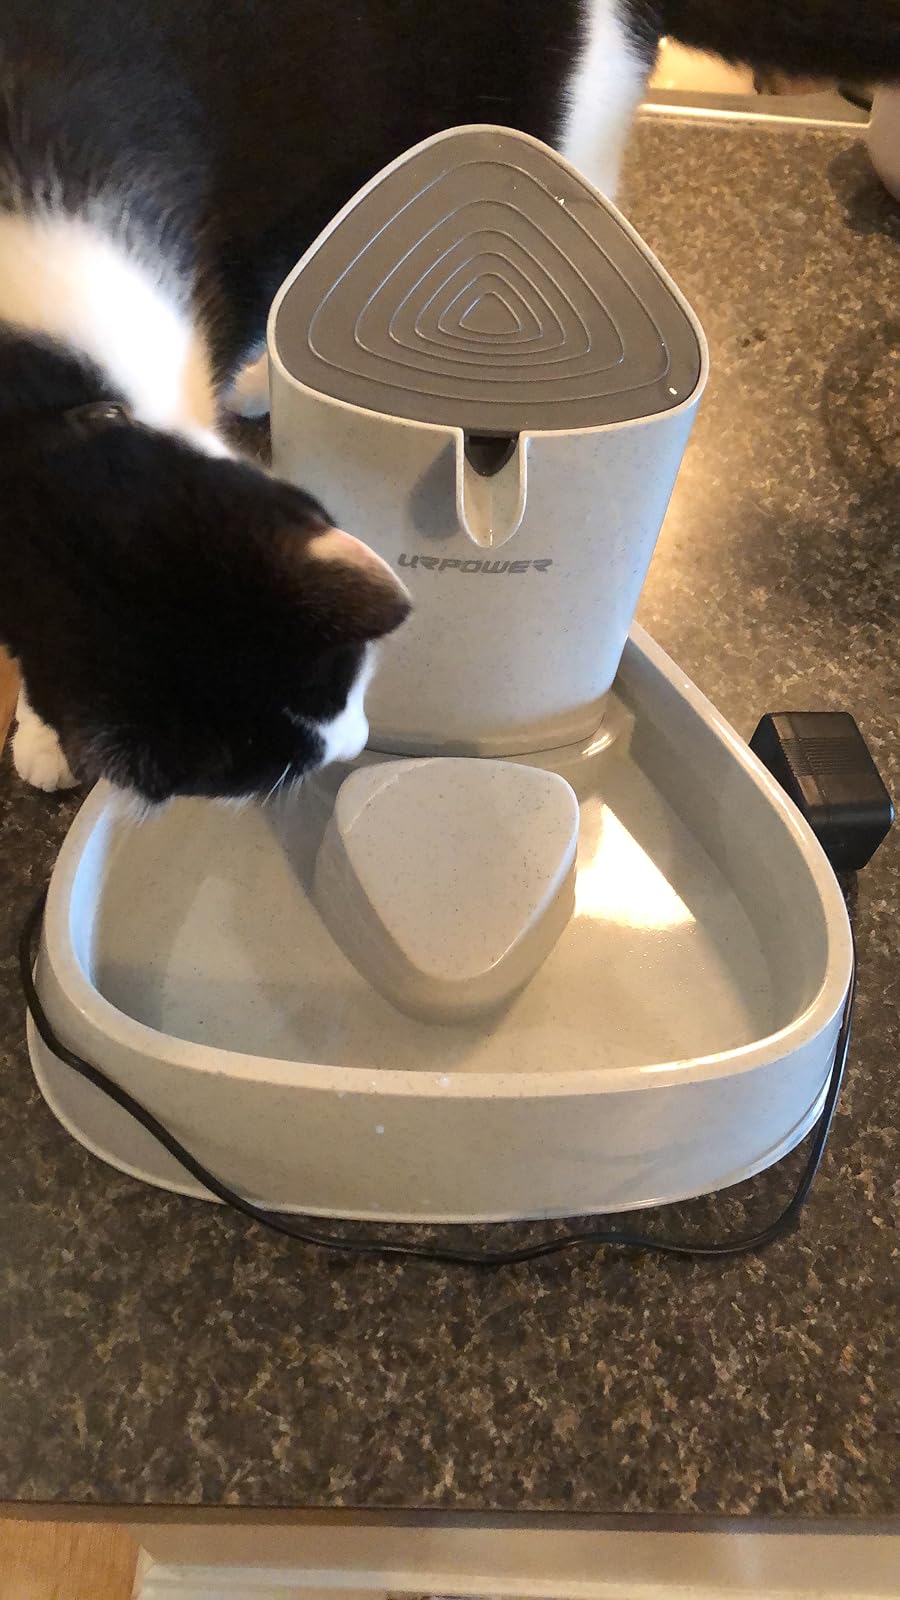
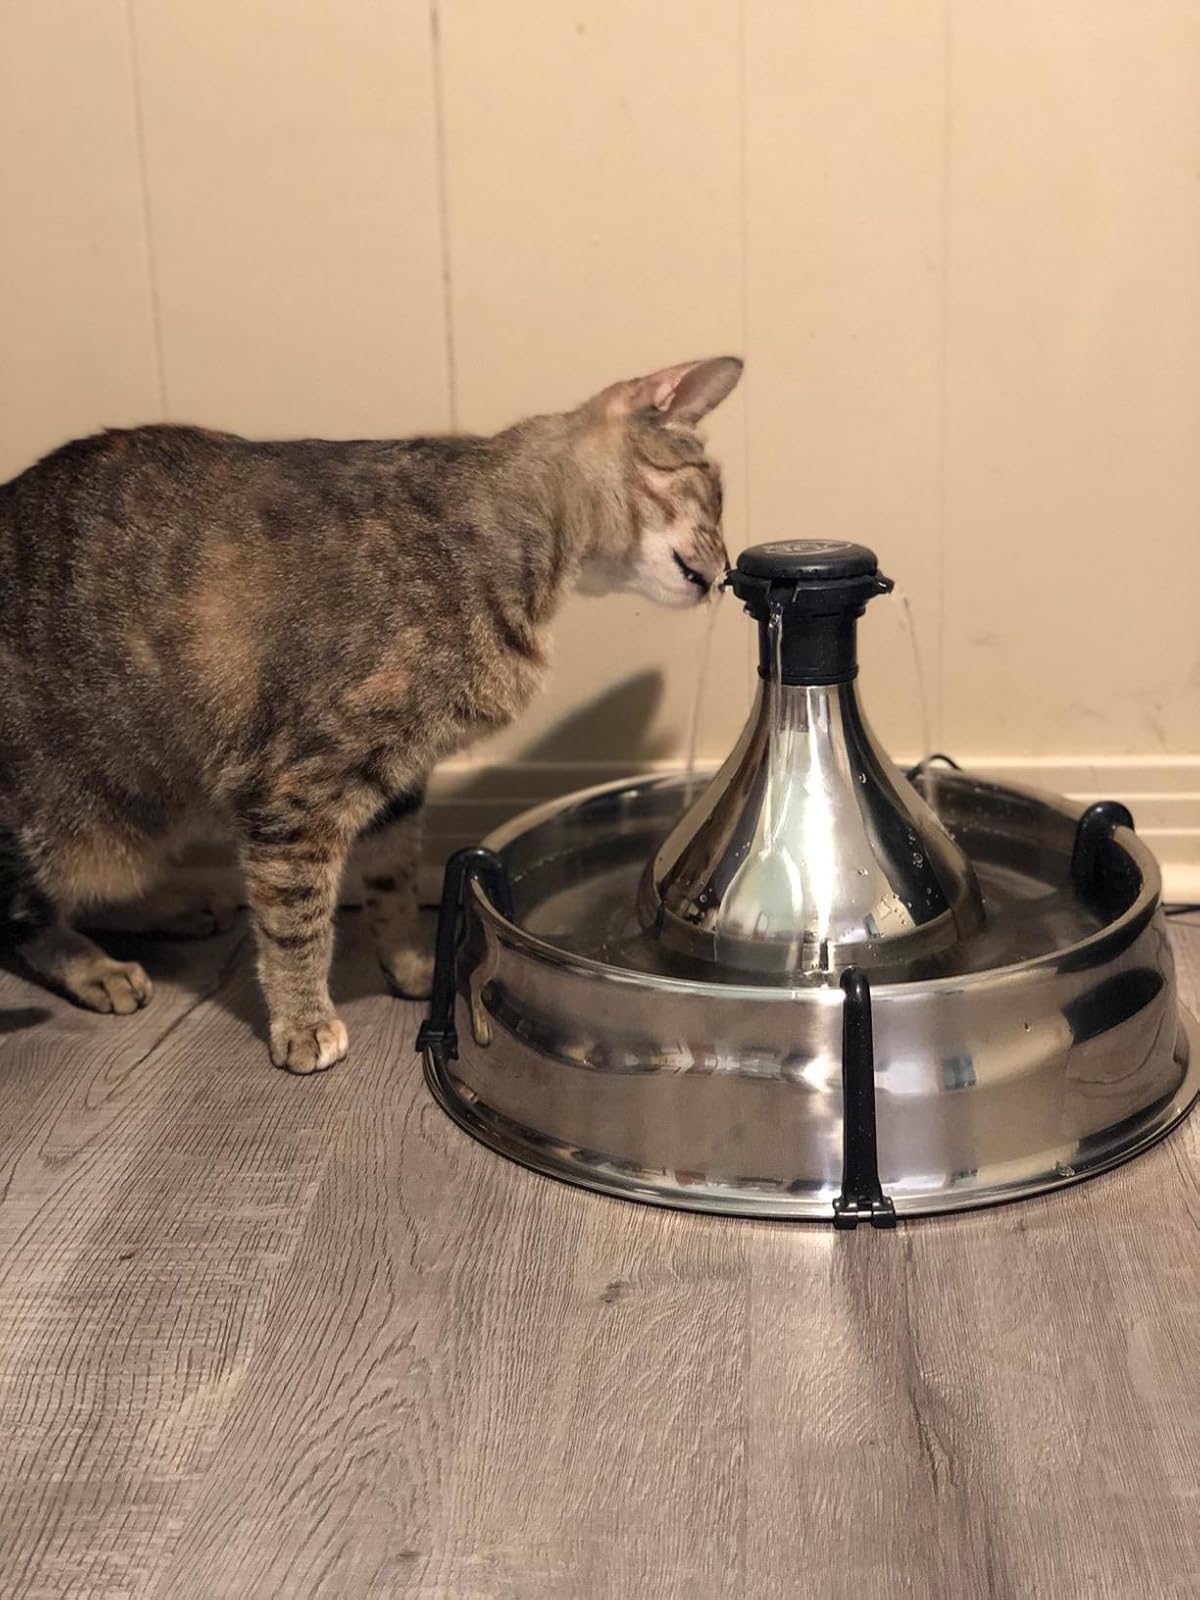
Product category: items_bowl
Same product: no